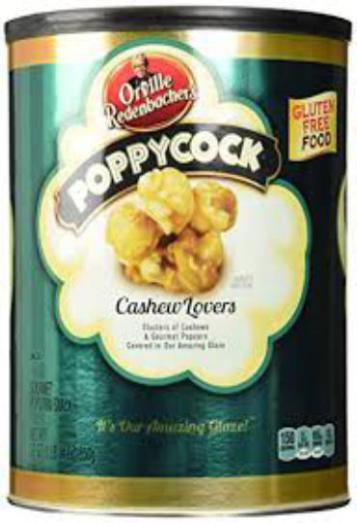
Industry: Food